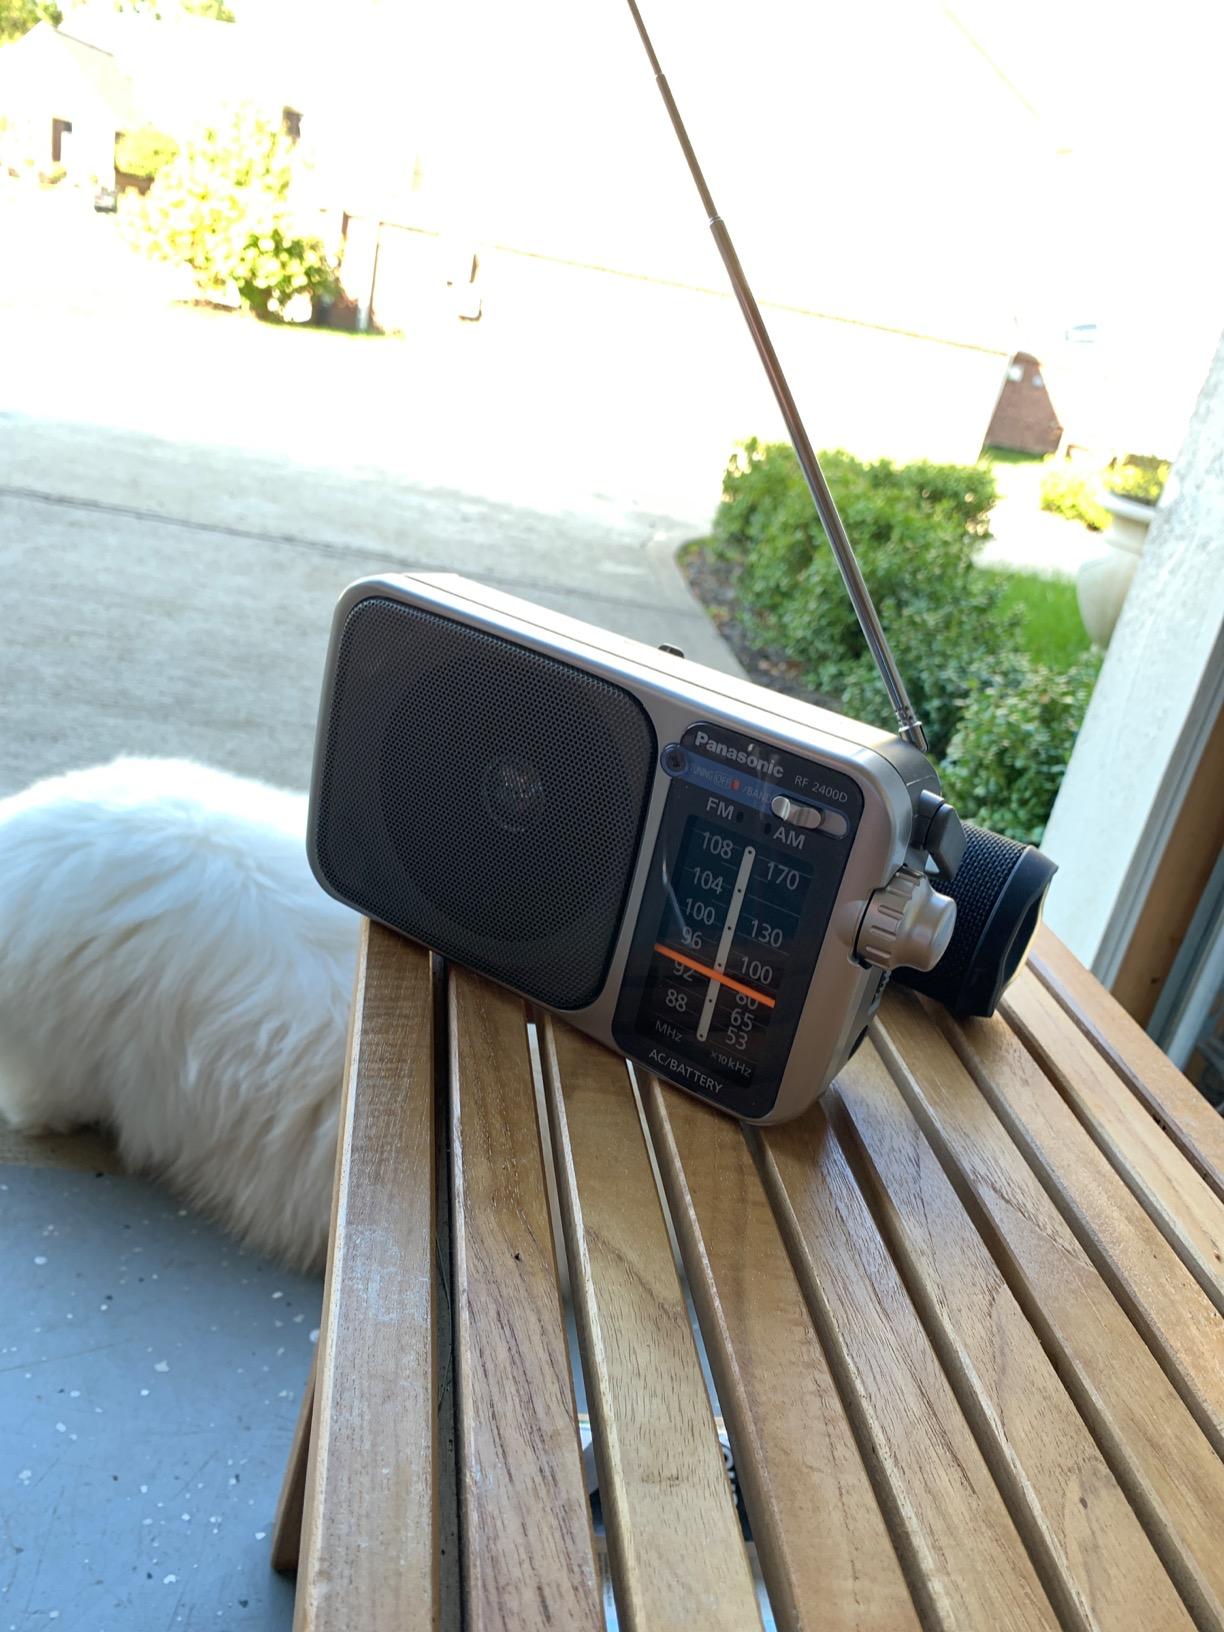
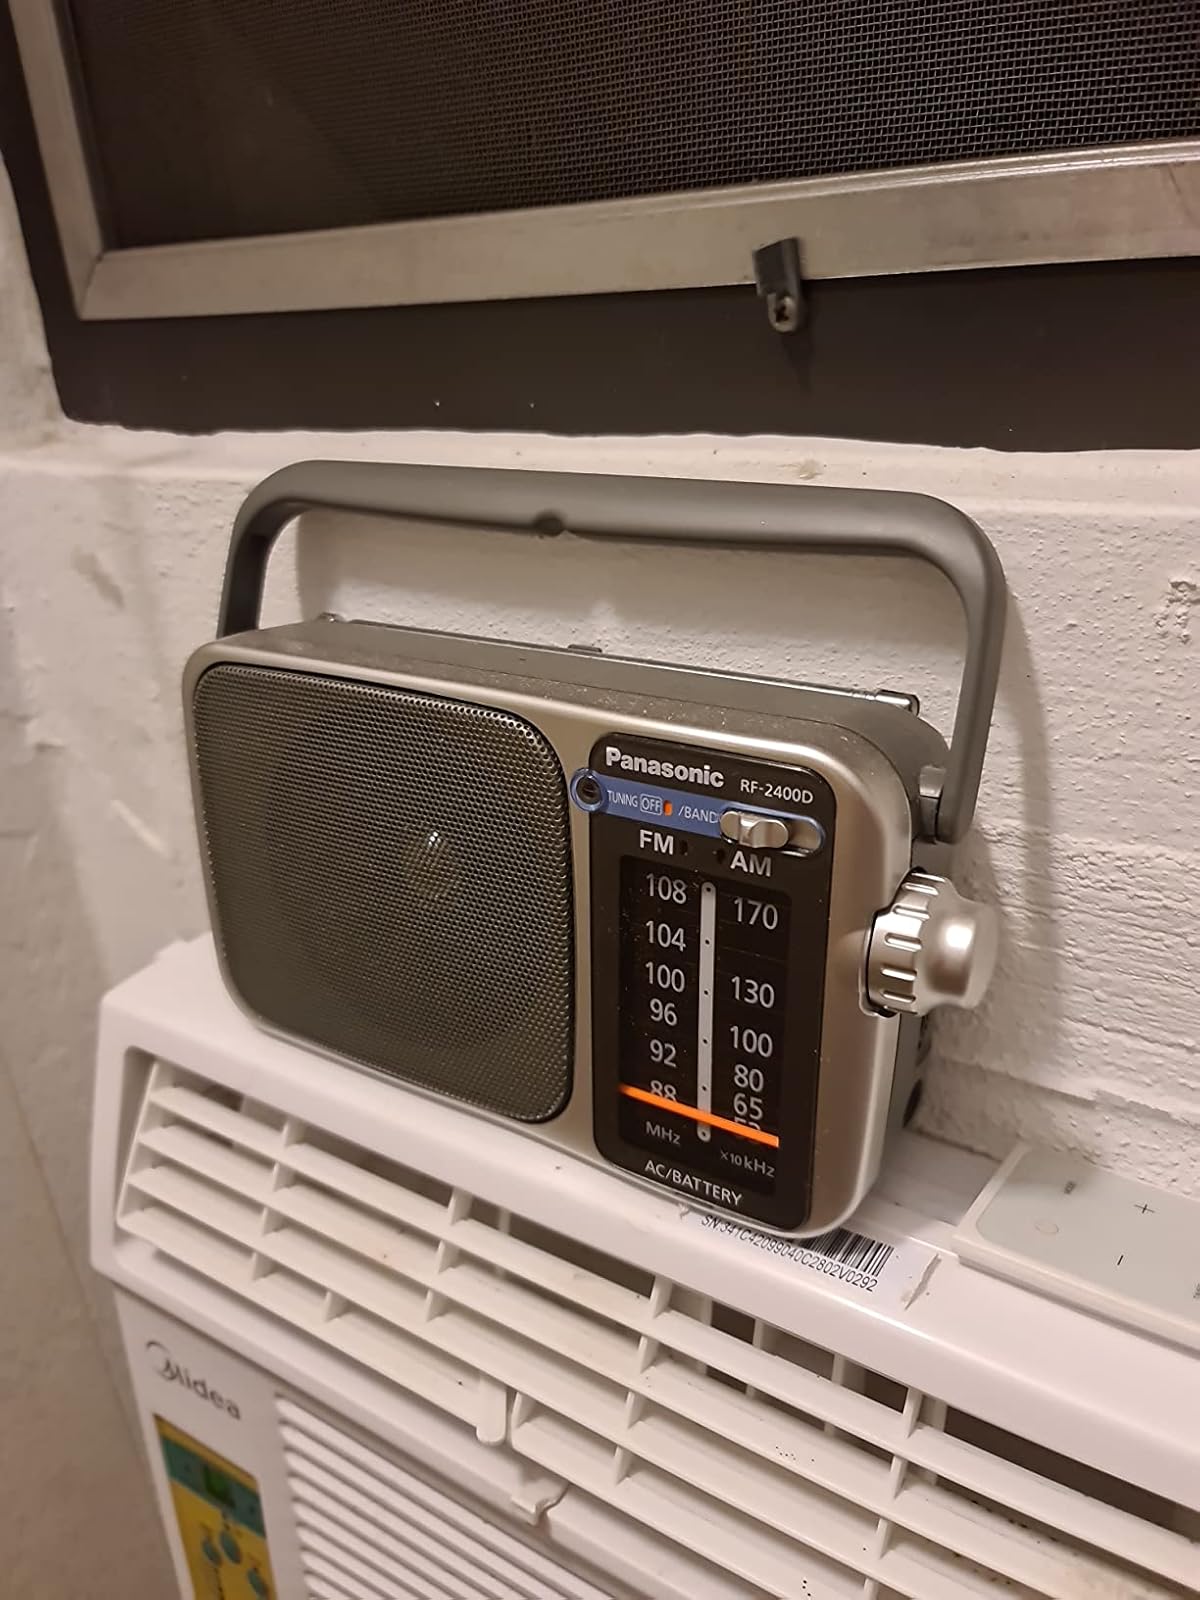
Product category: radio
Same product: yes